Describe the emotion expressed in this image:  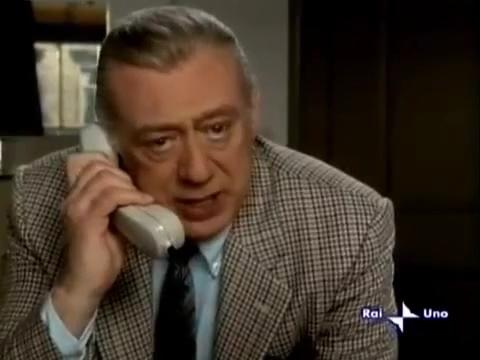
This person displays Pain, valence and arousal with low intensity.